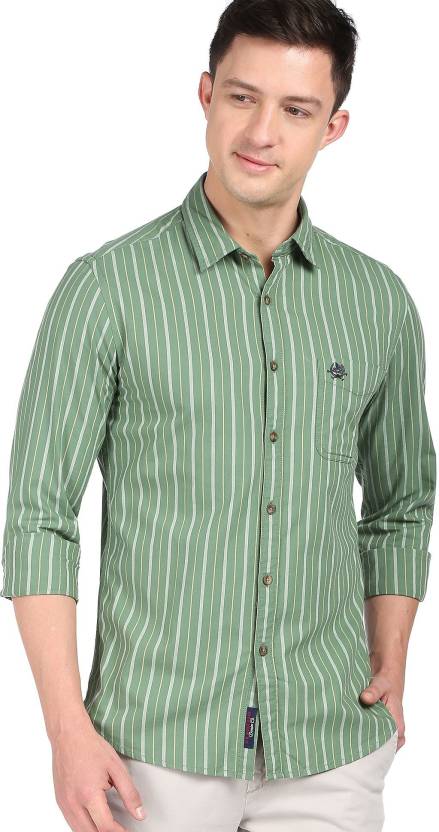
Product: Men Slim Fit Striped Button Down Collar Casual Shirt
Price: ₹1,304
Colors: Green
Pattern: Striped
Description: SMU MENS SHIRT, XL